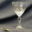
Label: cup